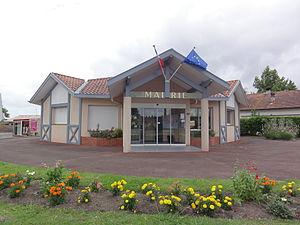
Saubion est une commune française située dans le département des Landes en région Nouvelle-Aquitaine.